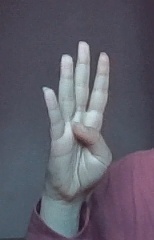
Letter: kaaf